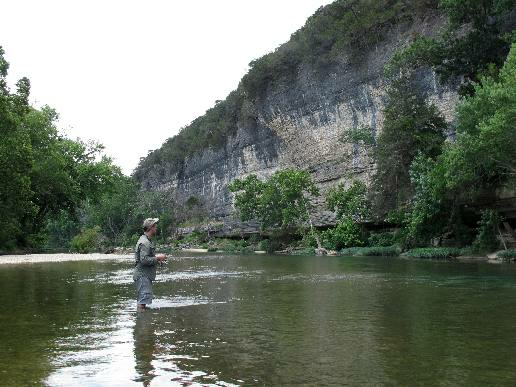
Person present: Yes